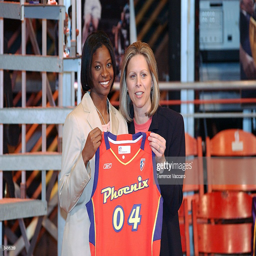
basketball player holds up an uniform with organization leader after being selected by basketball team as the 14th pick .